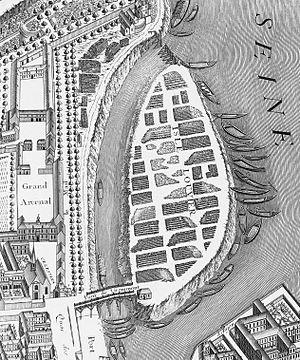
Détail du plan de Turgot de 1734–1736, dans lequel l'on aperçoit l'île Louviers telle qu'elle était à l'époque.
L'île Louviers, appelée aussi île aux Javiaux et île d'Antragues, est une ancienne île fluviale de la Seine à Paris, en France, qui fut rattachée à la berge au XIXᵉ siècle.